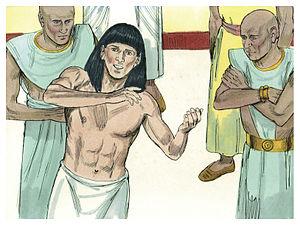
Illustration biblique du livre de la Genèse chapitre 41 עברית: 41 האיור המקראי של change me! פרק हिन्दी: {{{hi}}} अध्याय change me! की पुस्तक की बाइबिल चित्रण Bahasa Indonesia: Ilustrasi Alkitab dari Kitab Kejadian pasal 41 Italiano: Illustrazione biblica del libro della change me! Capitolo 41 日本語: change me!41章の本の聖書の実例 Jawa: Ilustrasi Alkitab saking Kitab Purwaning Dumadi pasal 41 한국어: change me! 41 장 장부의 성경 그림 Bahasa Melayu: Ilustrasi Alkitab dari Kitab Kejadian pasal 41